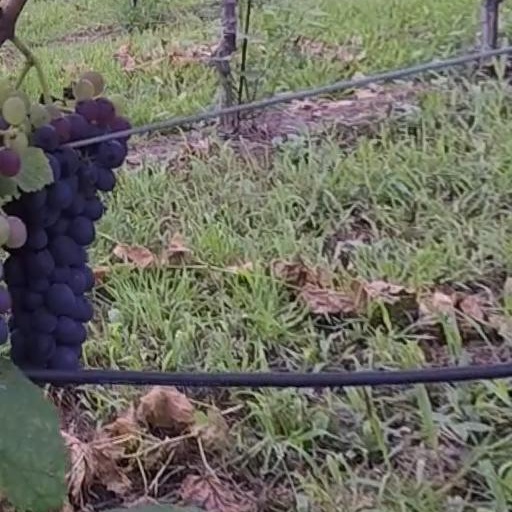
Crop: grape